Describe the emotion expressed in this image:  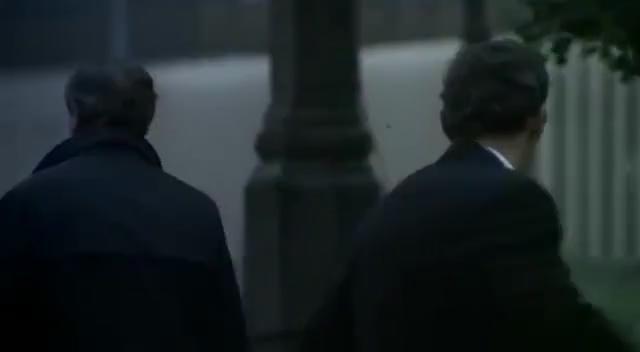
This person displays Pain, valence and arousal with low intensity.